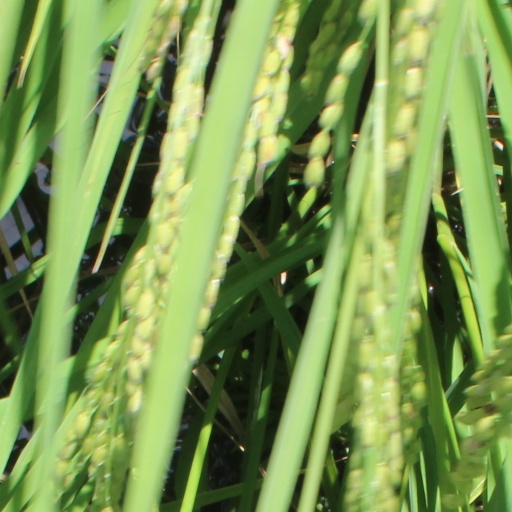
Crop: rice